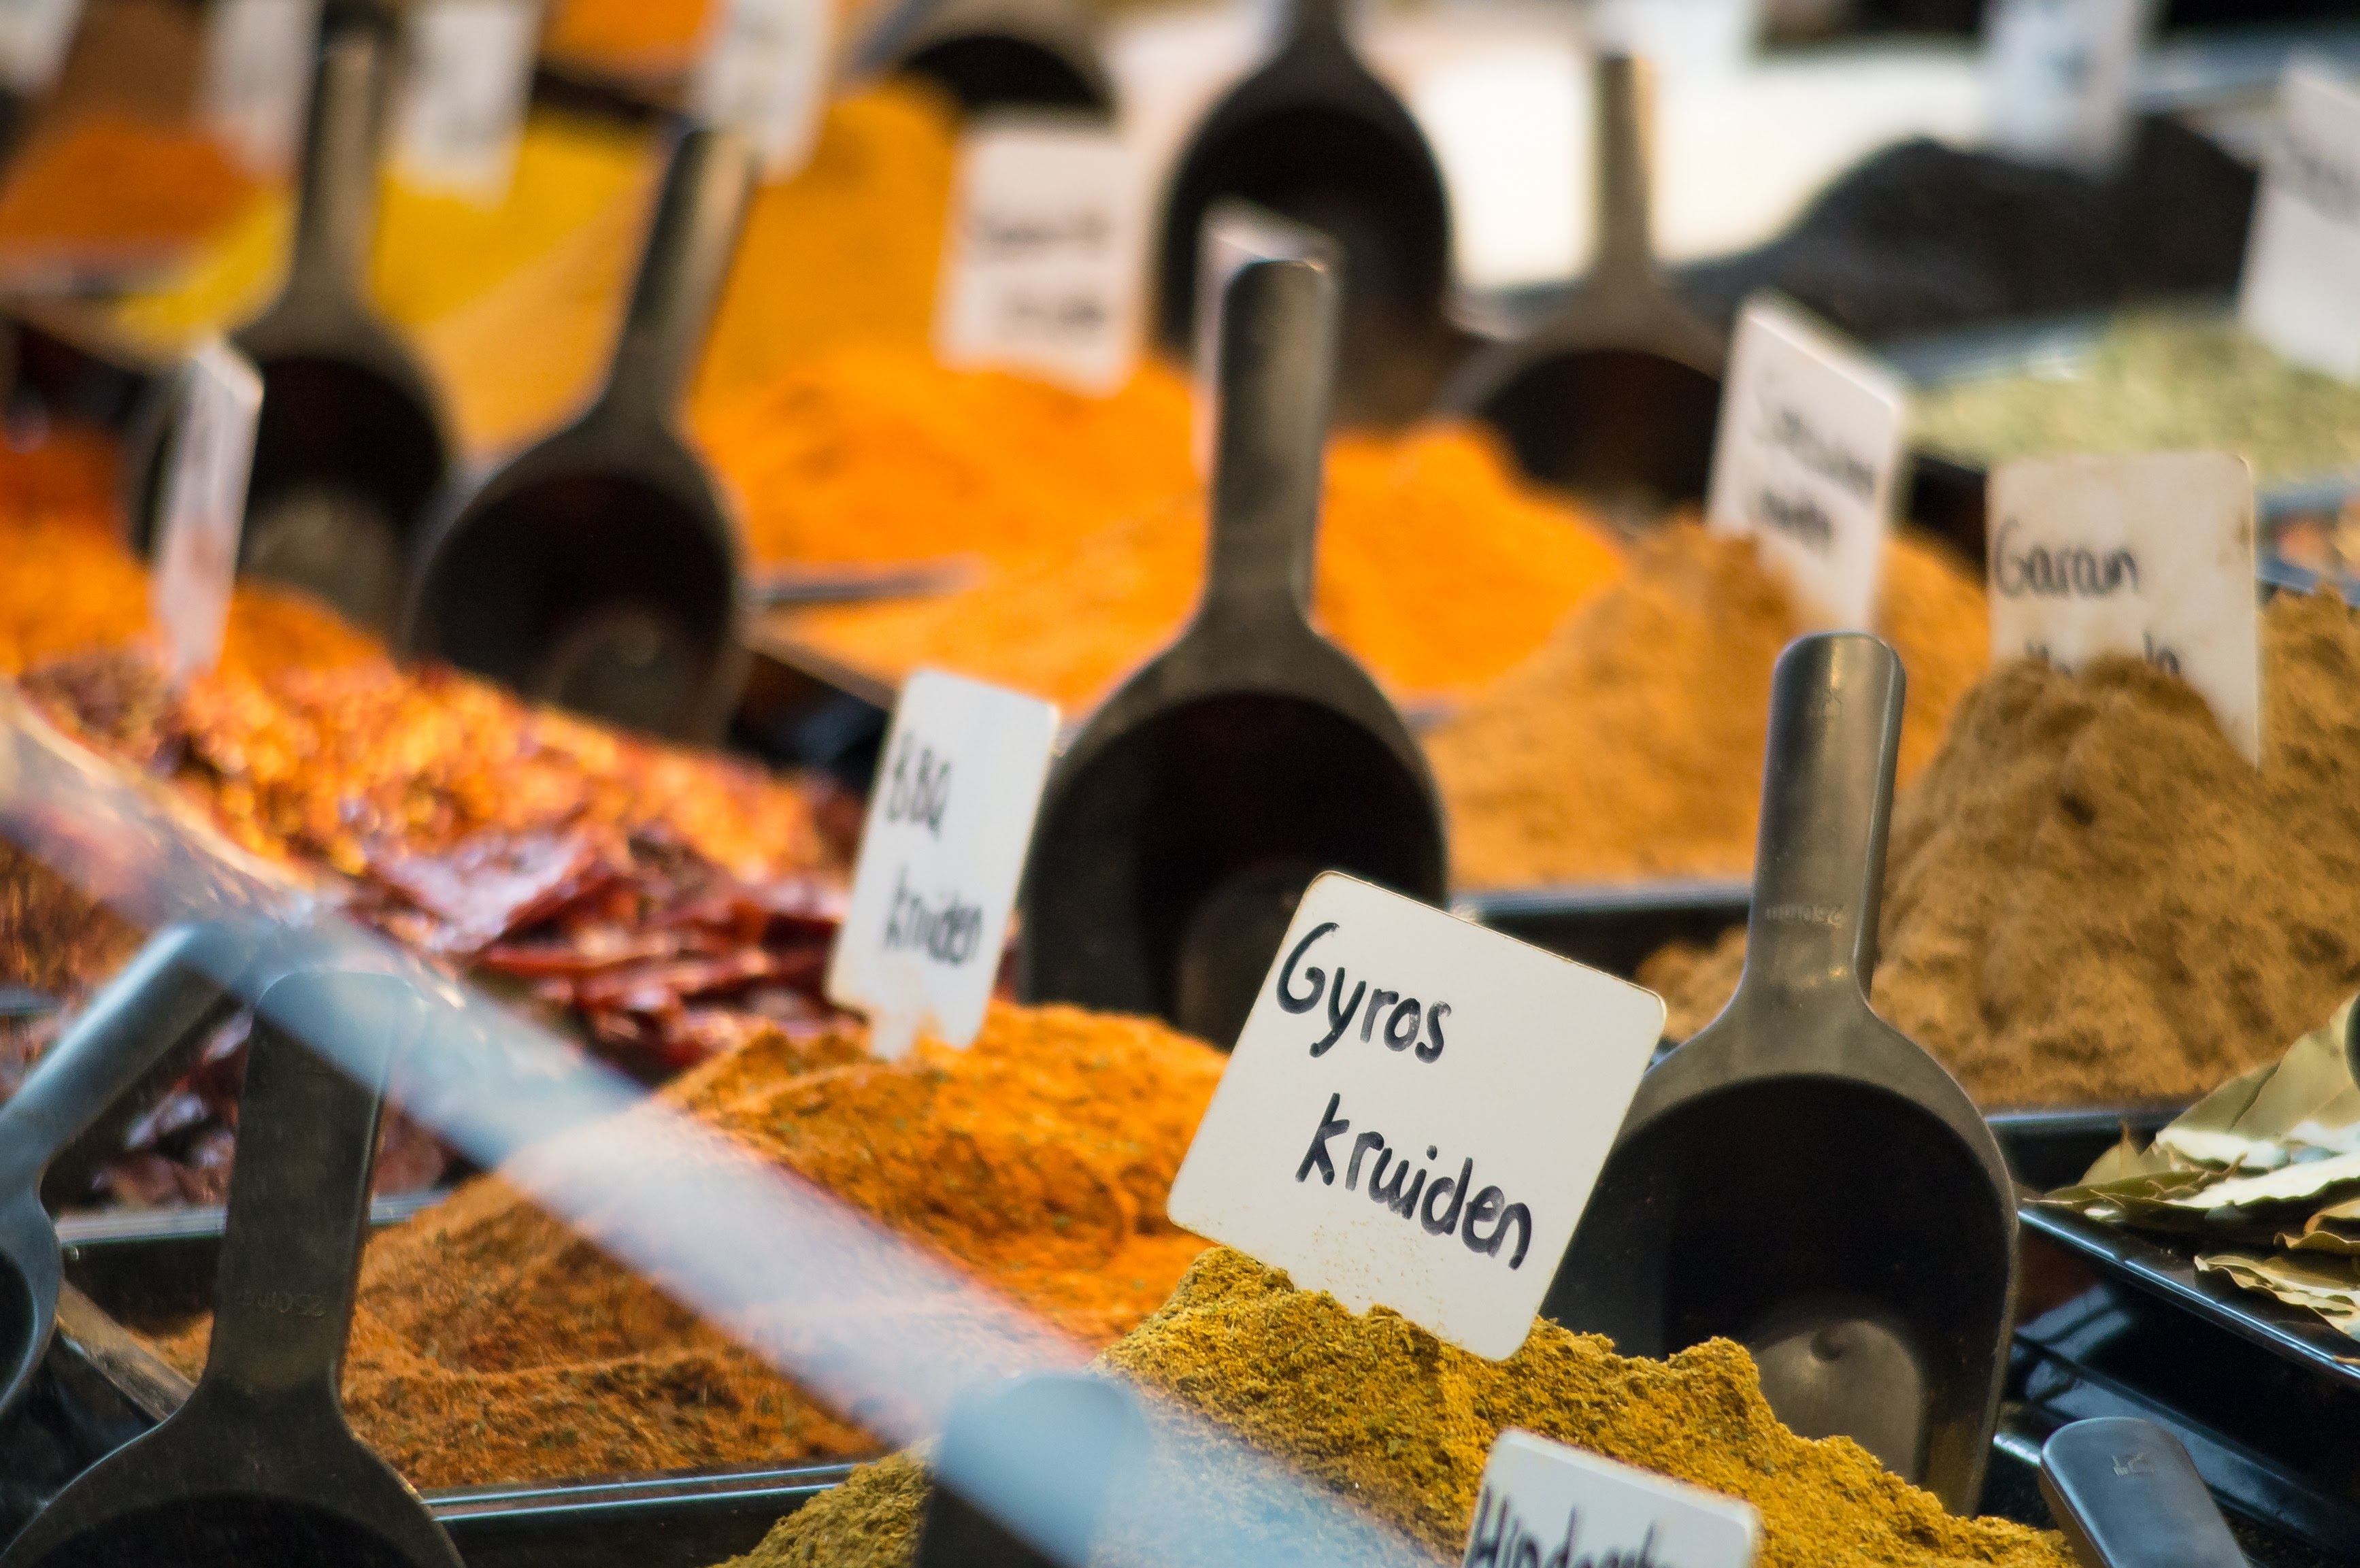
city, aroma, food, flavour, color, kitchen, dust, market, cook, public space, turmeric, ground coffee, coriander, spices, saffron, gastronomy, aromatic, flavor, curry, middle east, flavors, chili pepper, sense